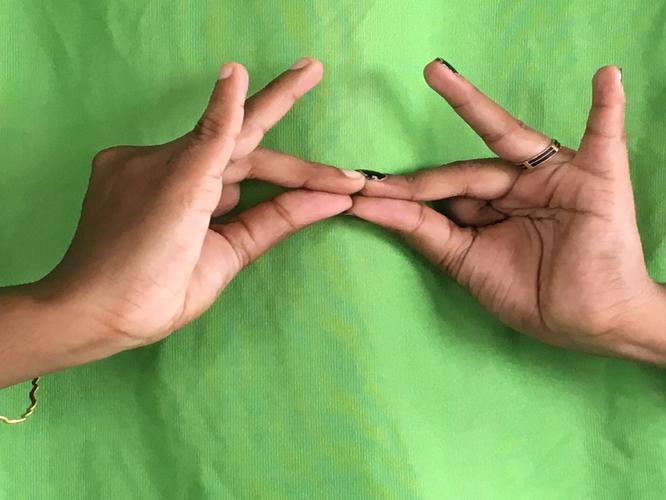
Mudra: Sakata
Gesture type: double_hand